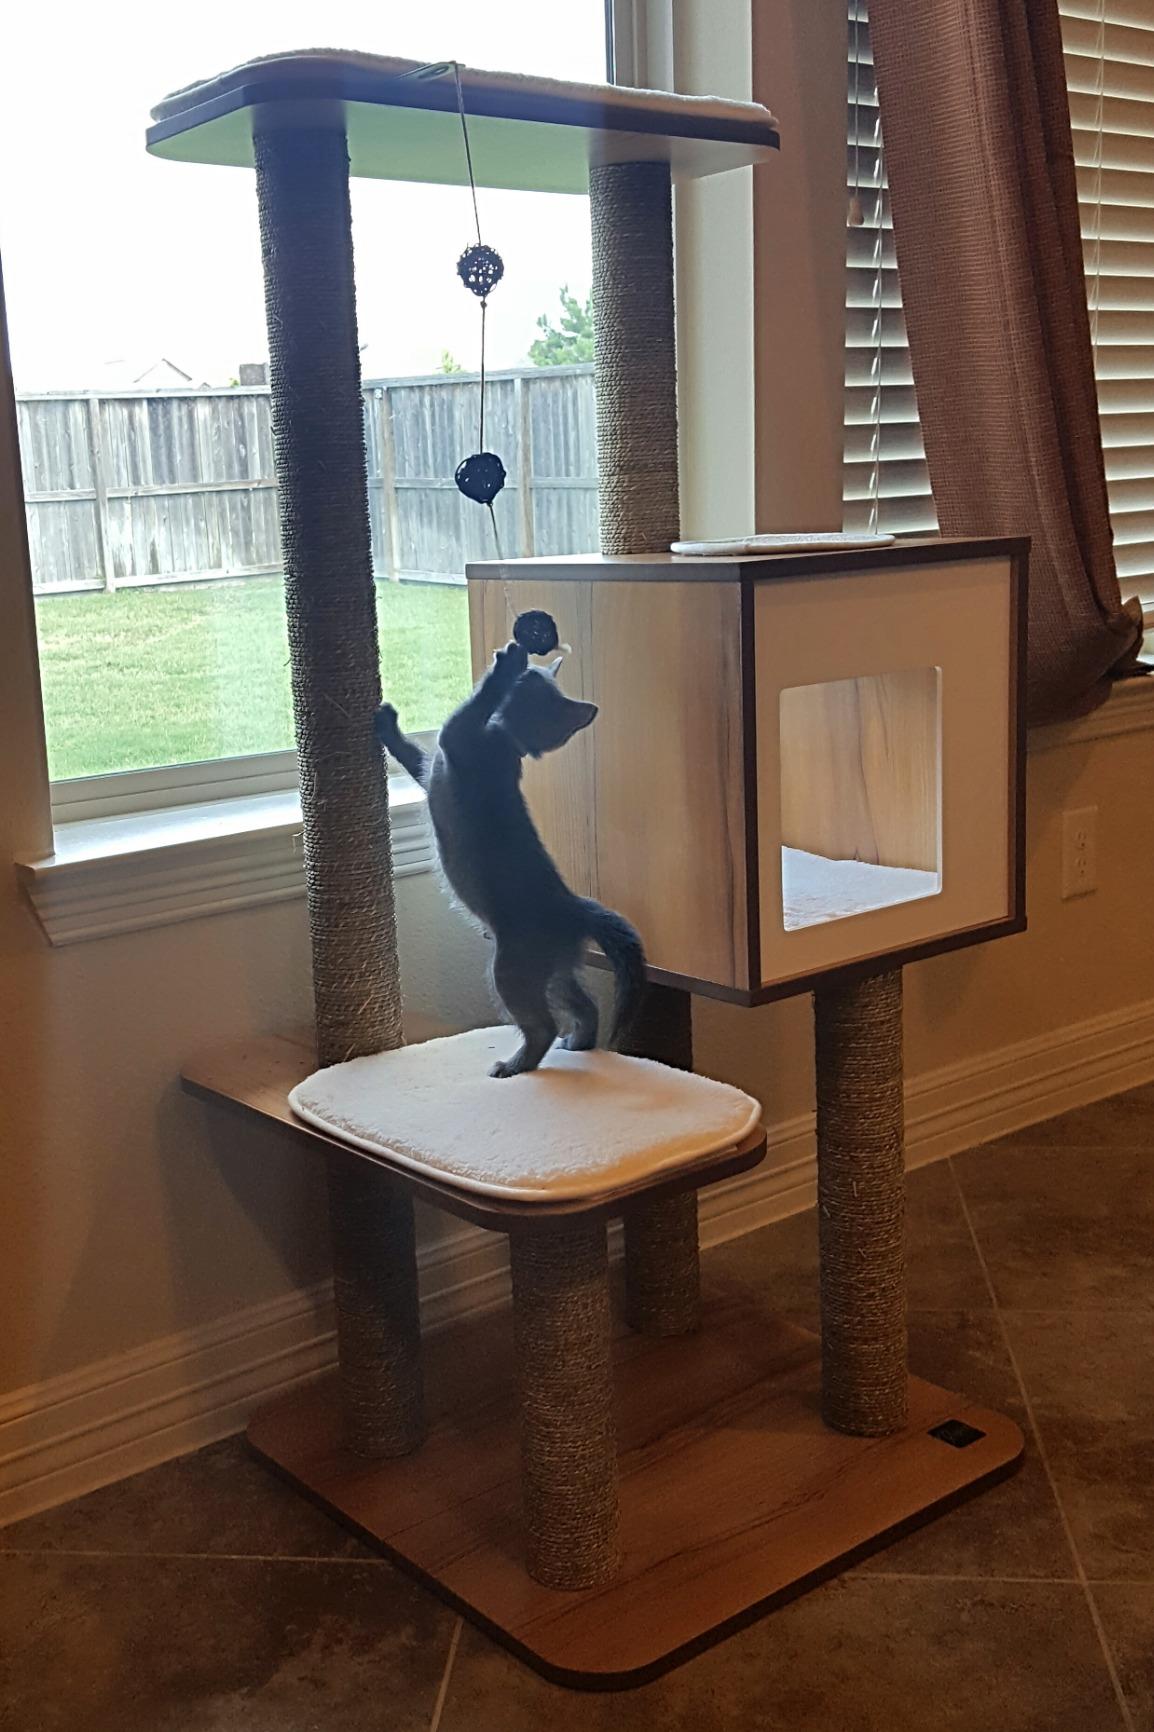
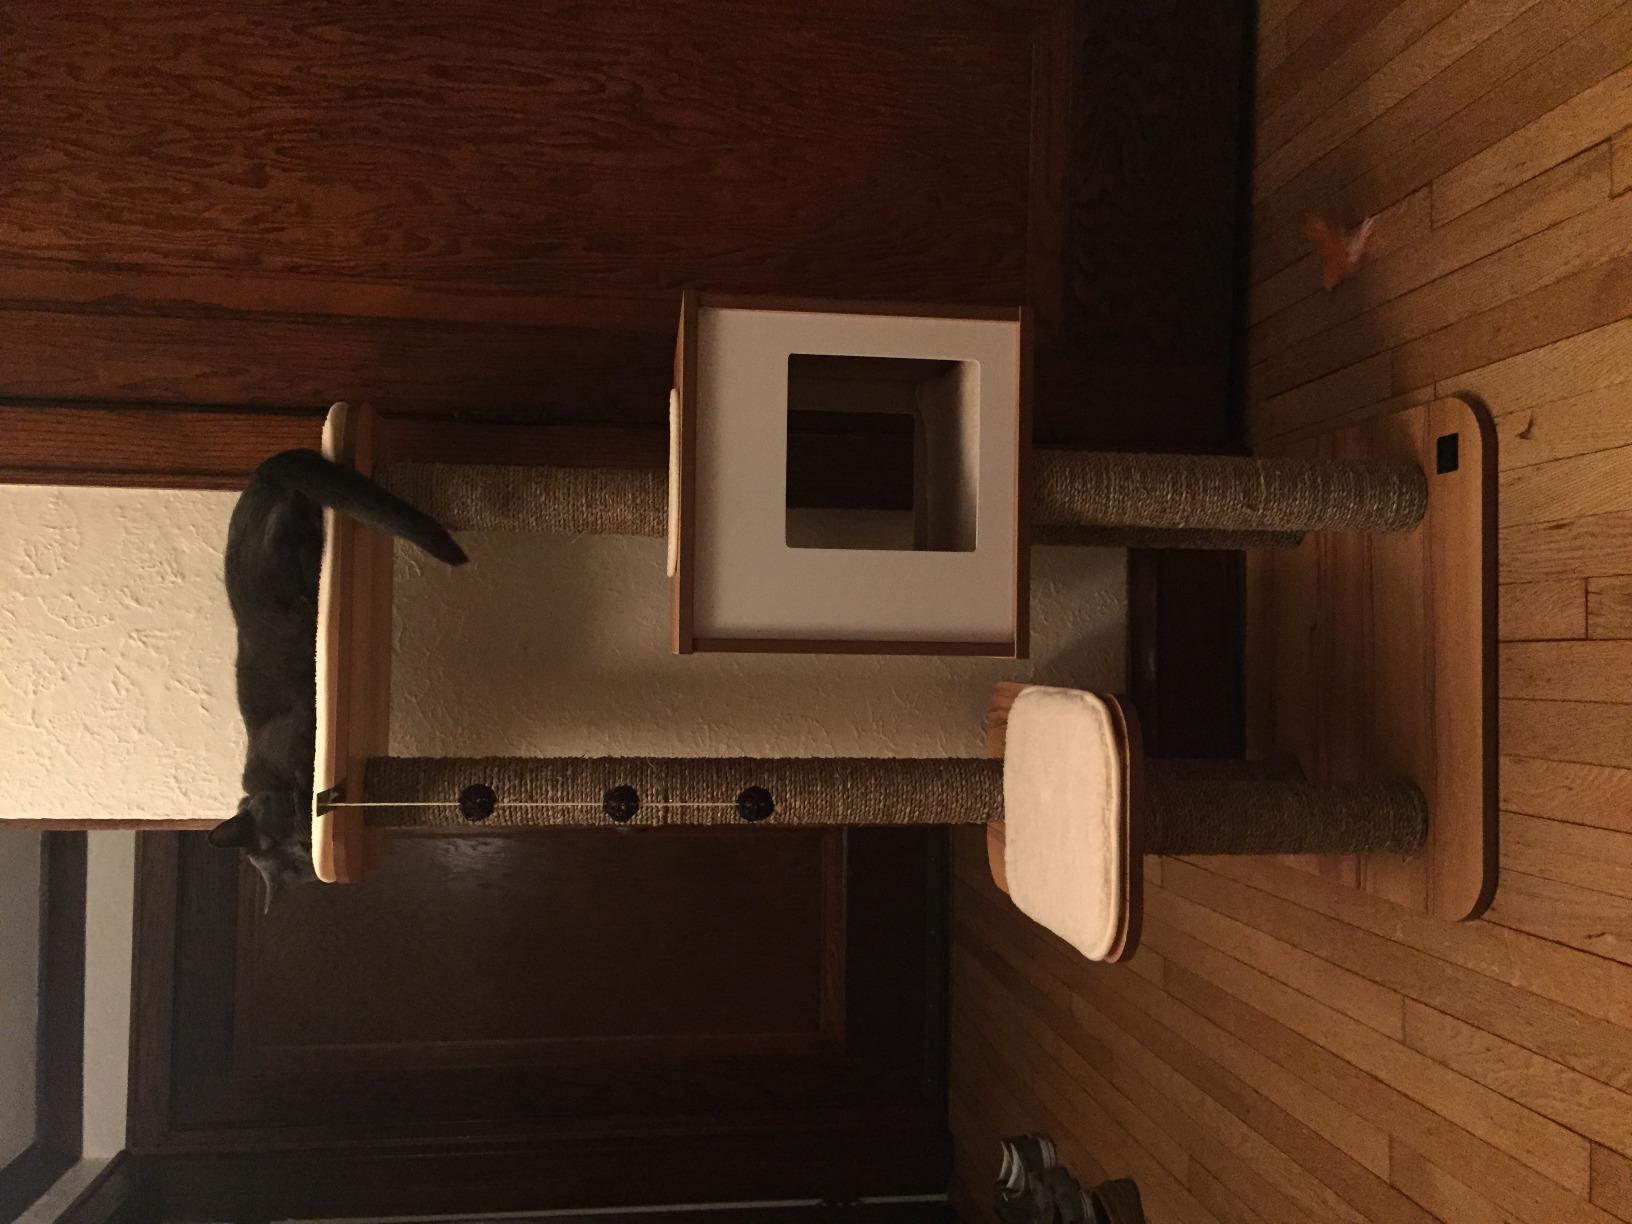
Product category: items_cat tree
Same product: yes